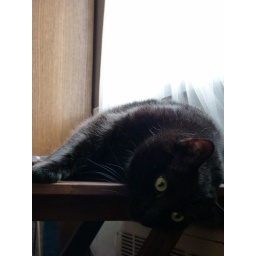
The table is situated over a radiator. Of course it's the cats favourite spot.